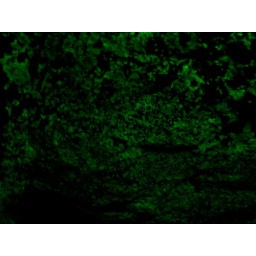
Fluorescent rock in the mine with the lights off and the shortwave black light on.